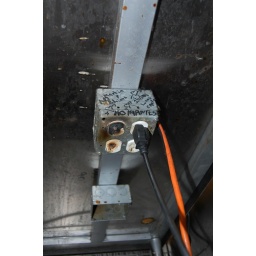
repair electrical box by taco bar